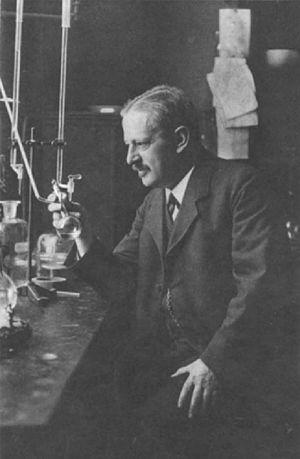
Siegmund Gabriel est un chimiste allemand.